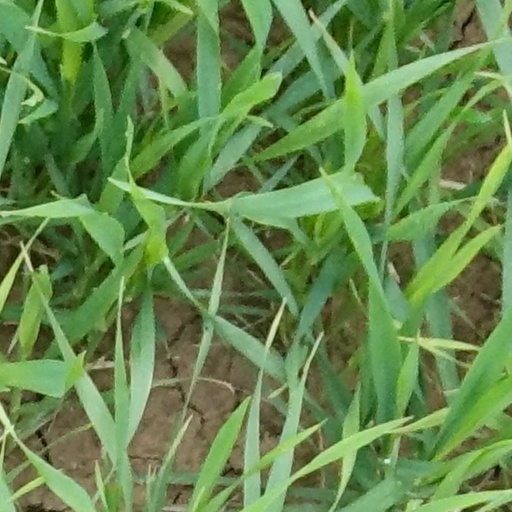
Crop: wheat